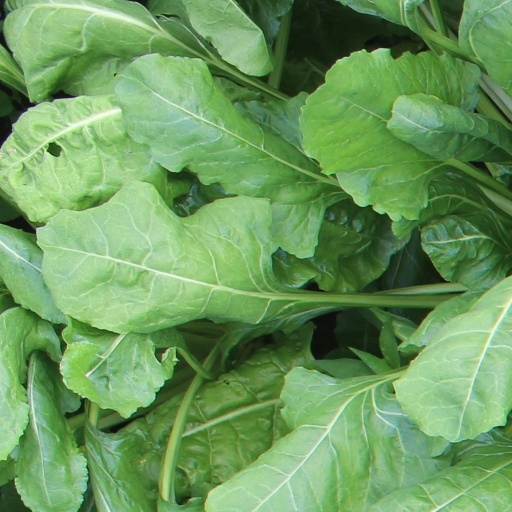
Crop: sugar beet